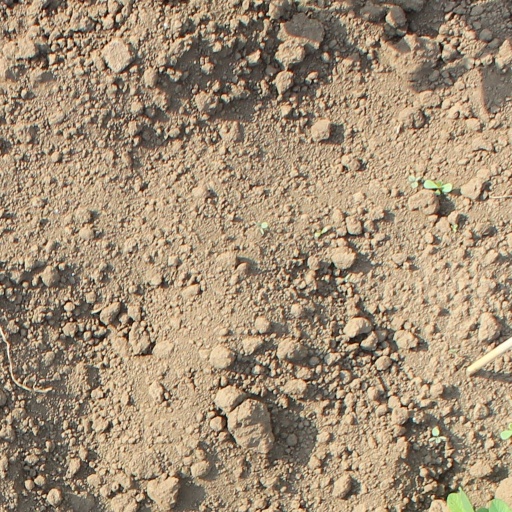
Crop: soybean